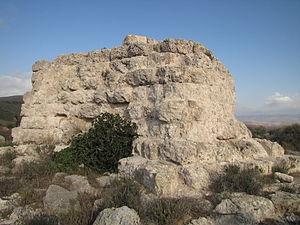
Tombeau de syphax
Siga est le nom d'une cité antique, ancienne capitale numide du roi Syphax, dont les ruines sont situées au lieu-dit Takembrit, sur la rive gauche et à faible distance de l'embouchure du fleuve Tafna, commune d'Oulhaça El Gheraba, dans la Wilaya d'Aïn Témouchent en Algérie.
Cet article présente une liste des sites et monuments classés de la wilaya de Béjaïa, en Algérie.